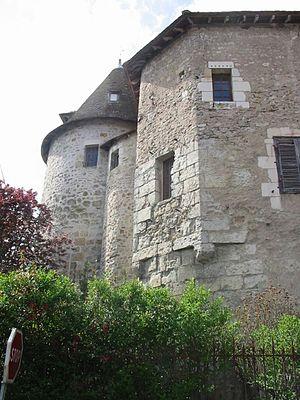
Mennetou-sur-Cher est une commune française située dans le département de Loir-et-Cher en région Centre-Val de Loire.